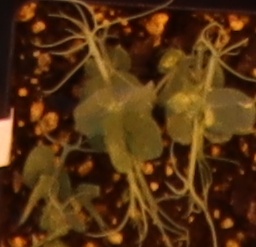
Label: Field Pea